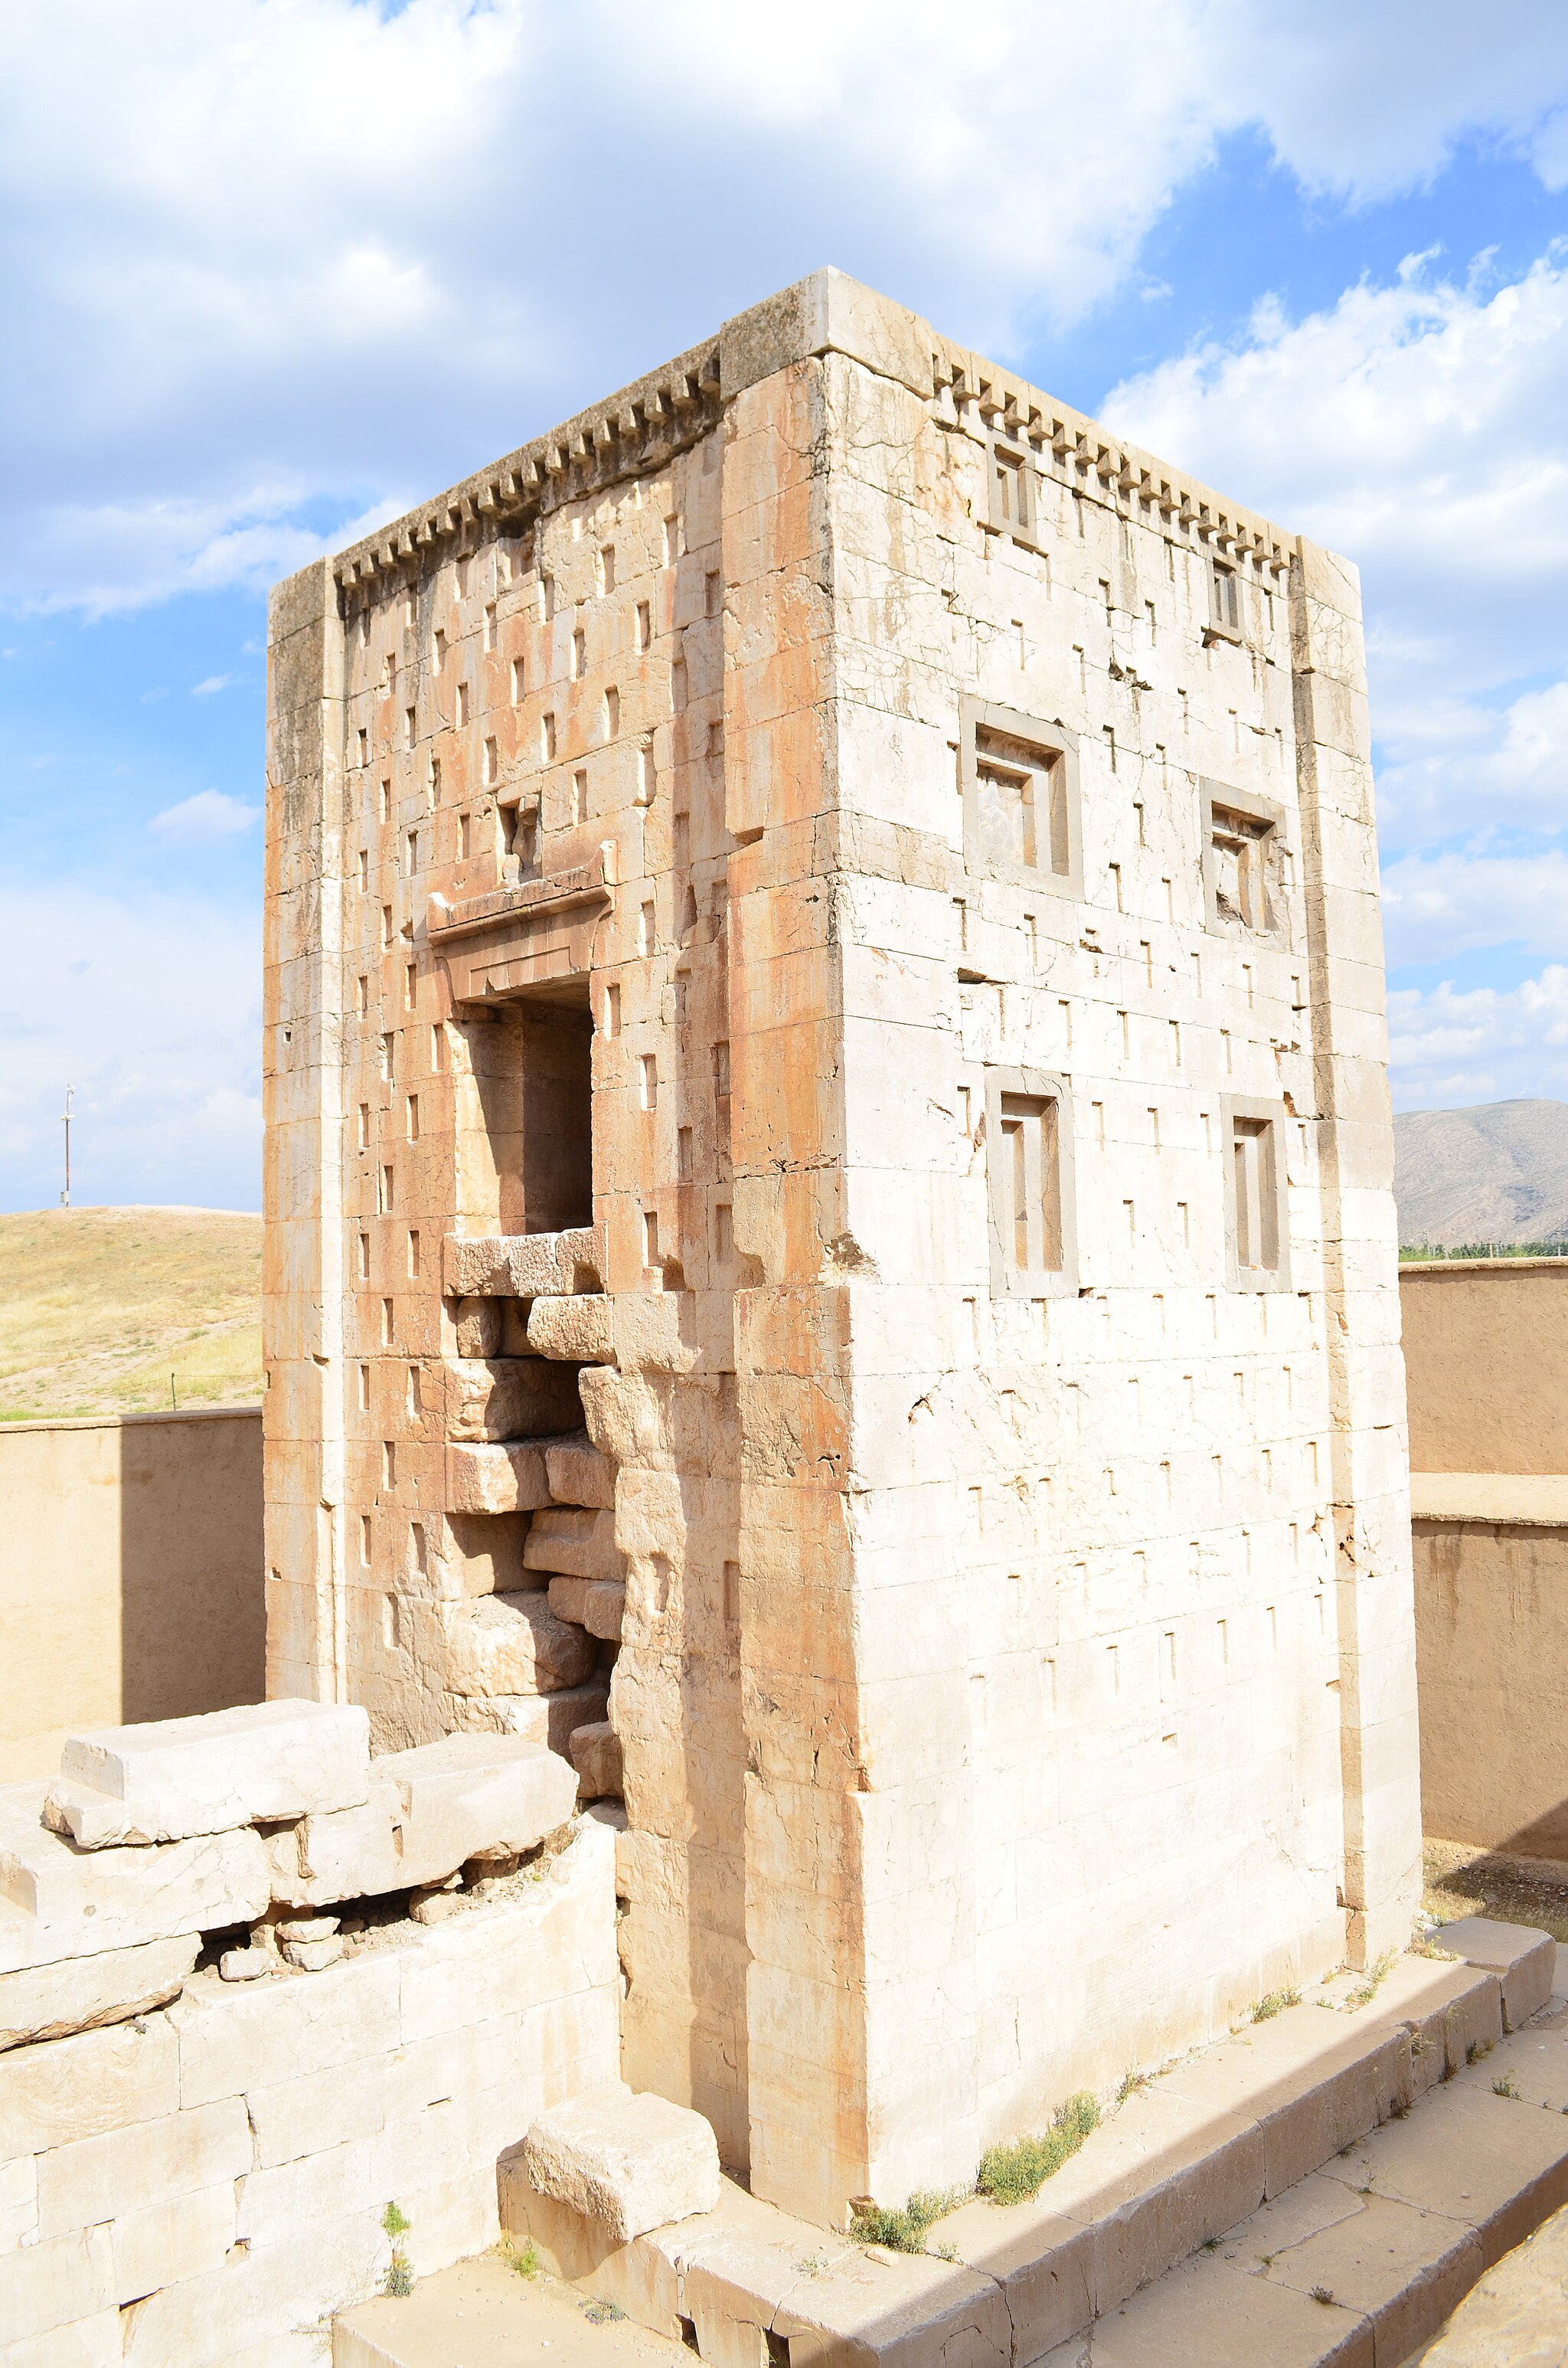
Title: Naqshe Rostam Darafsh Ordibehesht 93 (28)
Description: Ka'ba-ye Zartosht
Date: 2014-05-05 16:41:11
Categories: GFDL, Taken with Nikon D5100, Ka'ba-ye Zartosht, License migration redundant, Self-published work, Photos by Darafsh Kaviyani